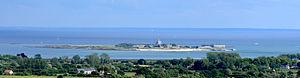
Île de Tatihou (Saint-Vaast-la-Hougue/Manche) vue de la pernelle
Cet article décrit la géographie de la Normandie.
L'île Tatihou est une île côtière française au nord-est du Cotentin située dans la rade de Saint-Vaast-la-Hougue, commune à laquelle elle est administrativement rattachée.
Cet article recense les monuments historiques situés dans l'arrondissement de Cherbourg, dans le département de la Manche.